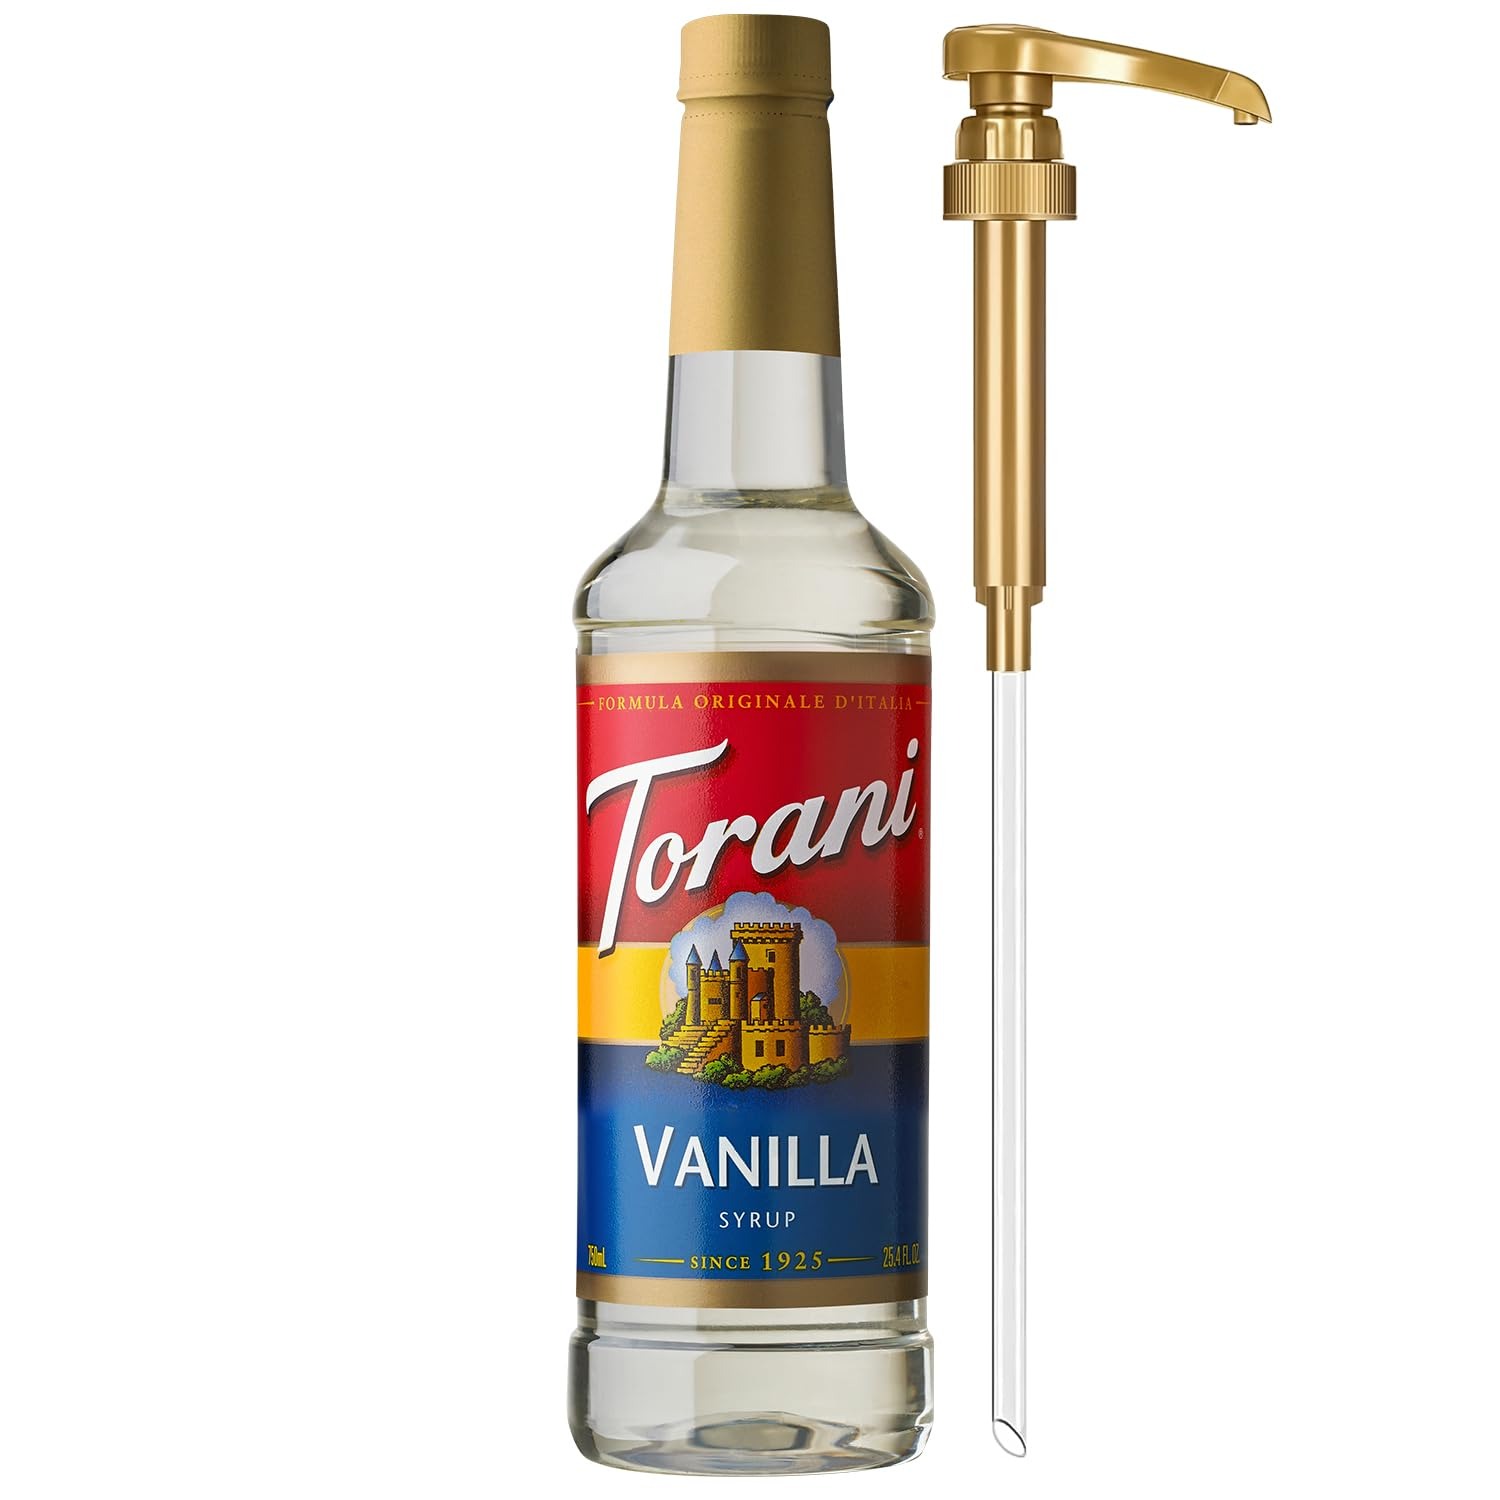
Item Name: Torani Coffee Syrup, Vanilla Flavored Syrup for Drinks, Pump Included, 25.4 Fl Oz
Bullet Point 1: VANILLA COFFEE SYRUP: Enjoy the Torani coffee-flavoring syrup inspired by the pure taste and inviting warm aroma of creamy vanilla.
Bullet Point 2: VERSATILE TORANI SYRUPS: A Torani Syrup crafted with pure cane sugar and natural flavors adds a delicious and decadent twist to all your coffeehouse creations, including desserts.
Bullet Point 3: CONVENIENT & MESS-FREE: The large 750 ml Torani Vanilla Syrup bottle, made of BPA-free plastic, comes with a high-quality pump for perfect portion control and effortless sweetening.
Bullet Point 4: GOLD-STANDARD FLAVORING: After studying global trends, the Torani flavor experts use a gold-standard process to capture the essence of the flavors you crave most.
Bullet Point 5: FLAVOR FOR ALL, OPPORTUNITY FOR ALL: Whether crafting beverages at home or in a café, Torani is your partner in creating delicious moments and opening doors to creativity for everyone.
Product Description: Torani Hazelnut Syrup captures the toasty and sweet flavor of freshly roasted hazelnuts. It’s perfect for adding a decadent touch to your favorite coffeehouse creations.Torani drink syrups liven up an iced latte, add pizzazz to a soda, or put more oomph in iced tea. There’s no wrong way to go about it. We have flavors for every moment, so you can flavor your way, no matter where life takes you.Each bottle also promises our dedication to help all the people, partners, and communities we touch thrive. We believe that everything starts with people and that businesses can, and should, create more opportunities for people.
Value: 25.4
Unit: Fl Oz

Price: 13.235